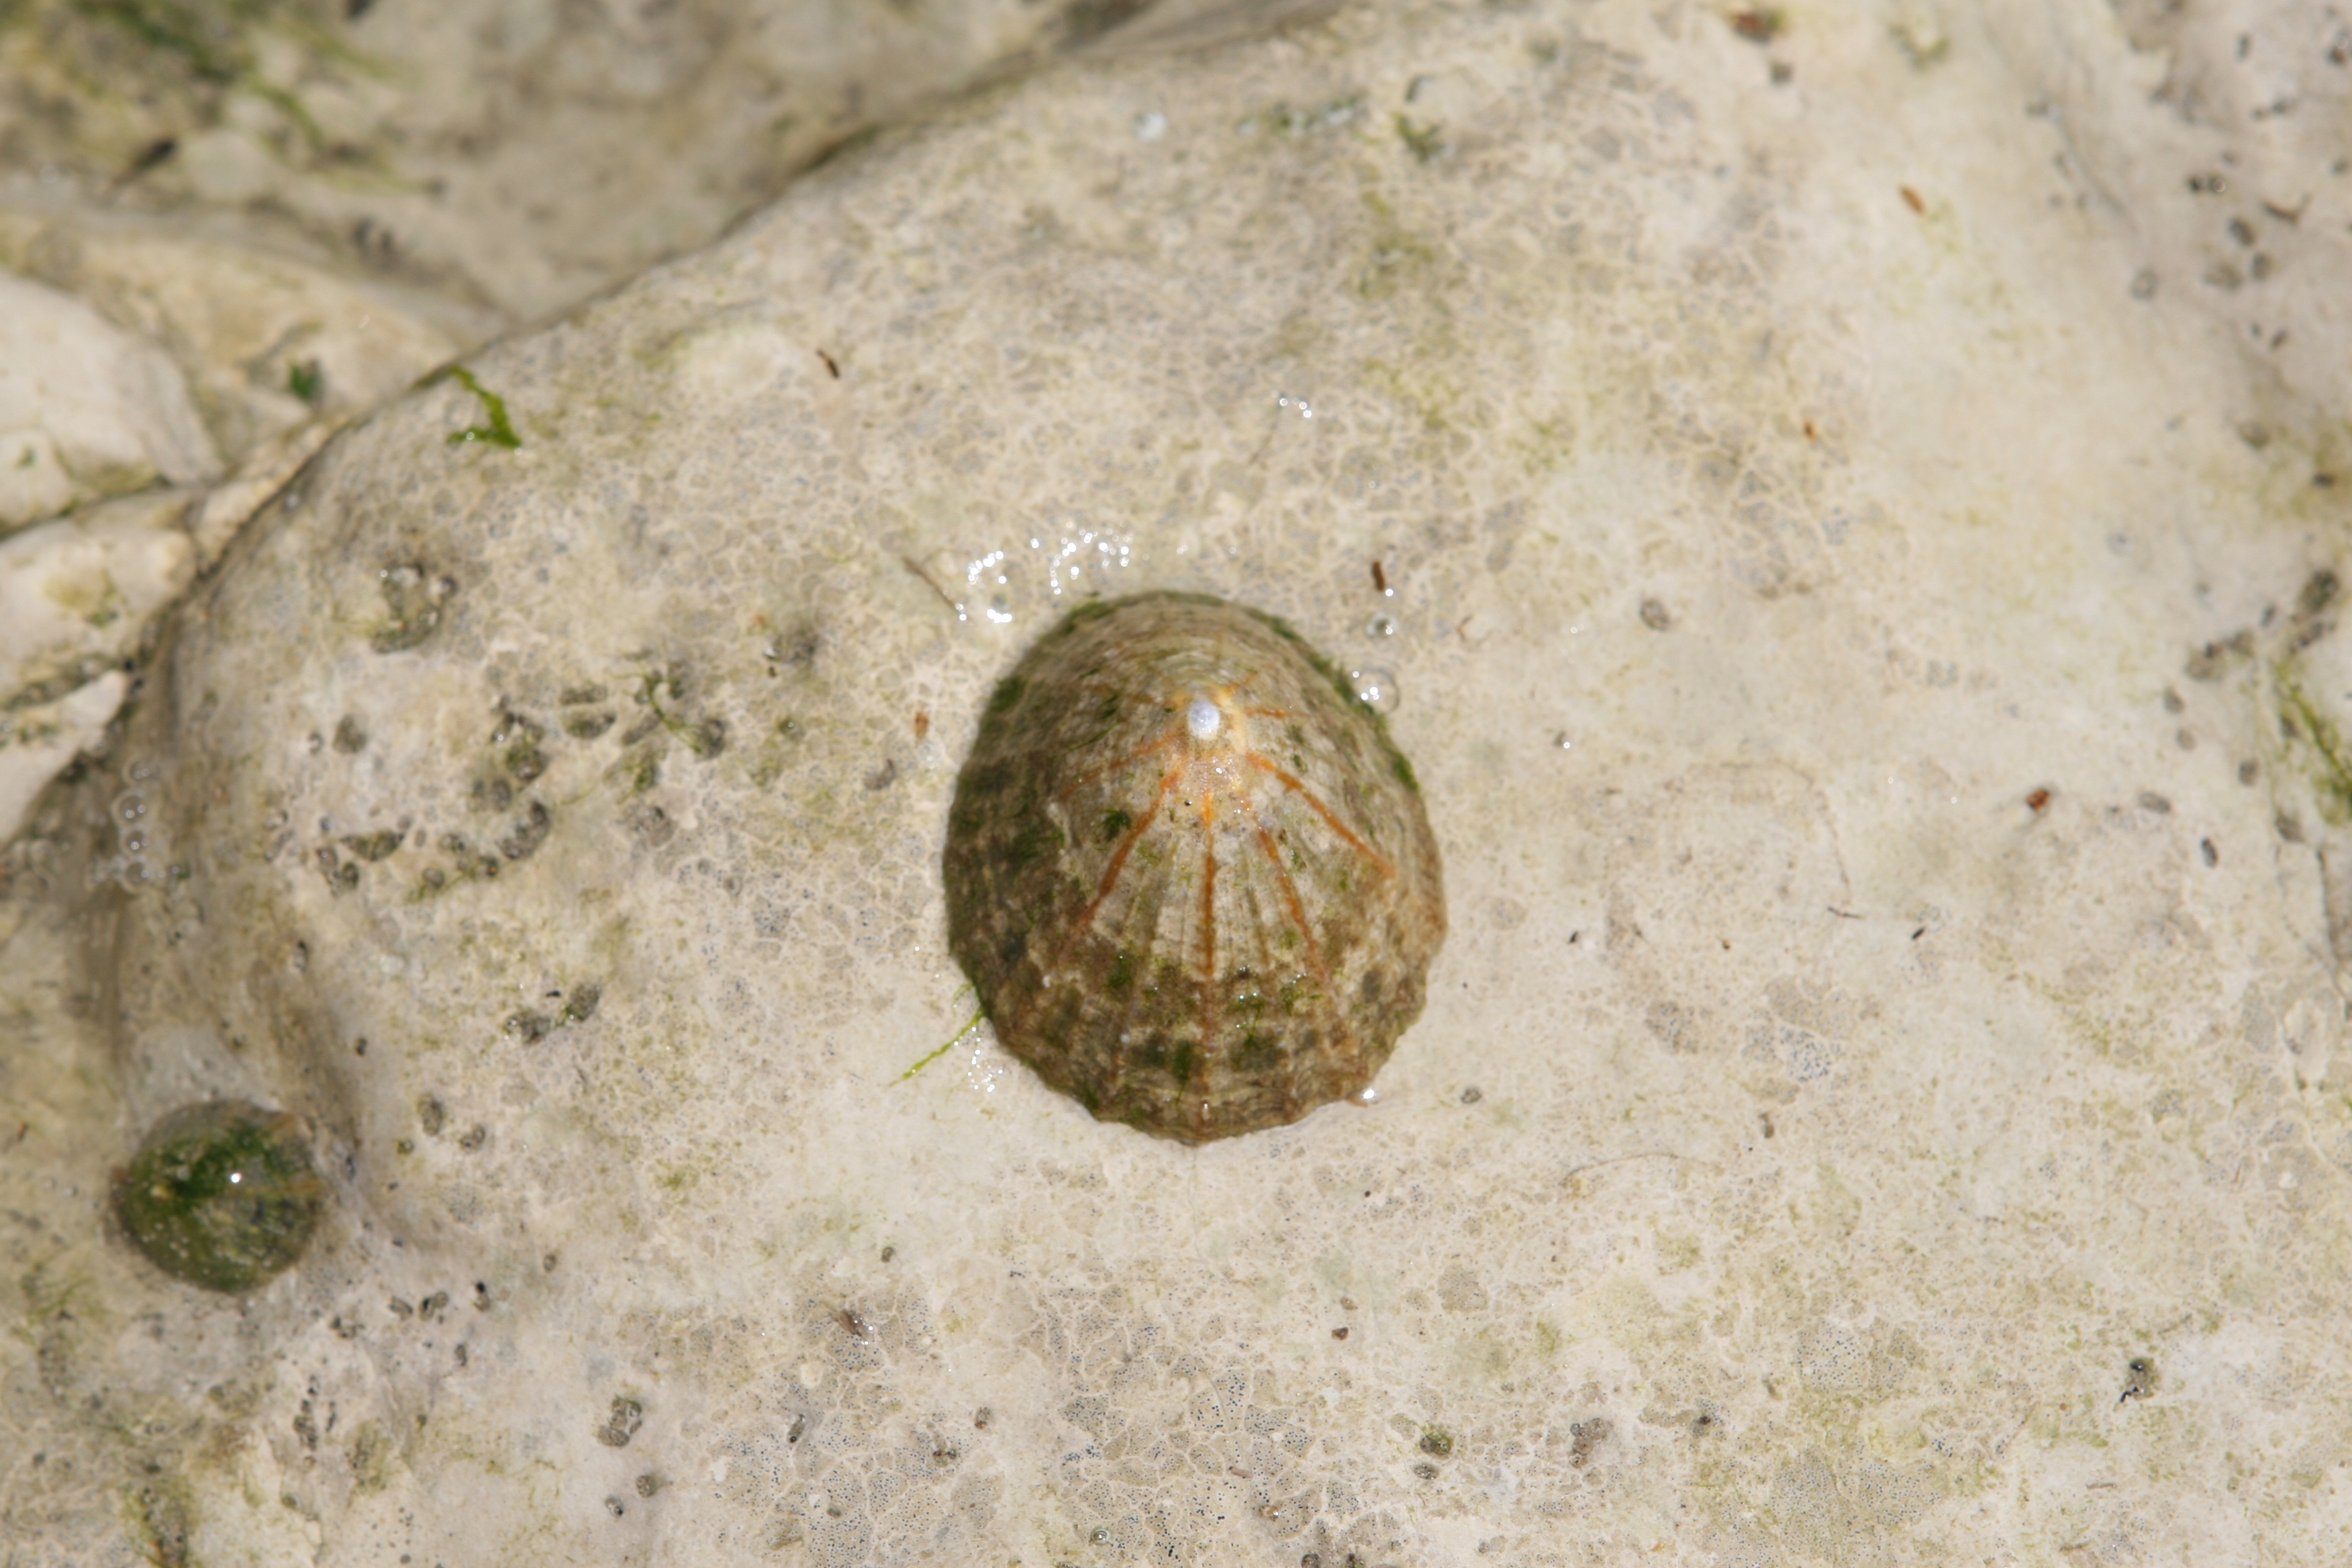
beach, sea, water, rock, ocean, tide, food, space, oyster, salt, aquatic, fauna, shell, invertebrate, life, seashell, clam, snail, marine, creature, scallop, tidal, barnacle, copy, macro photography, urchin, snails and slugs, crustation